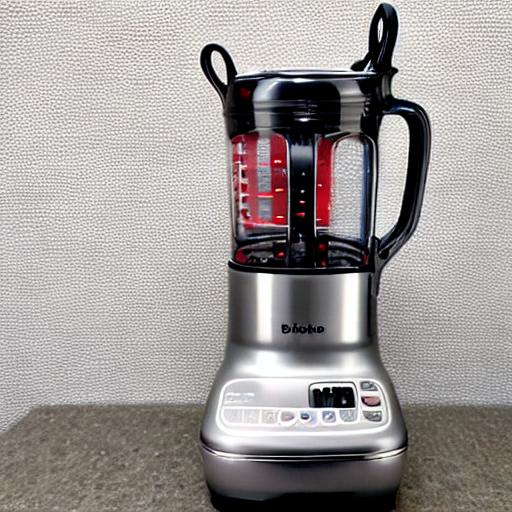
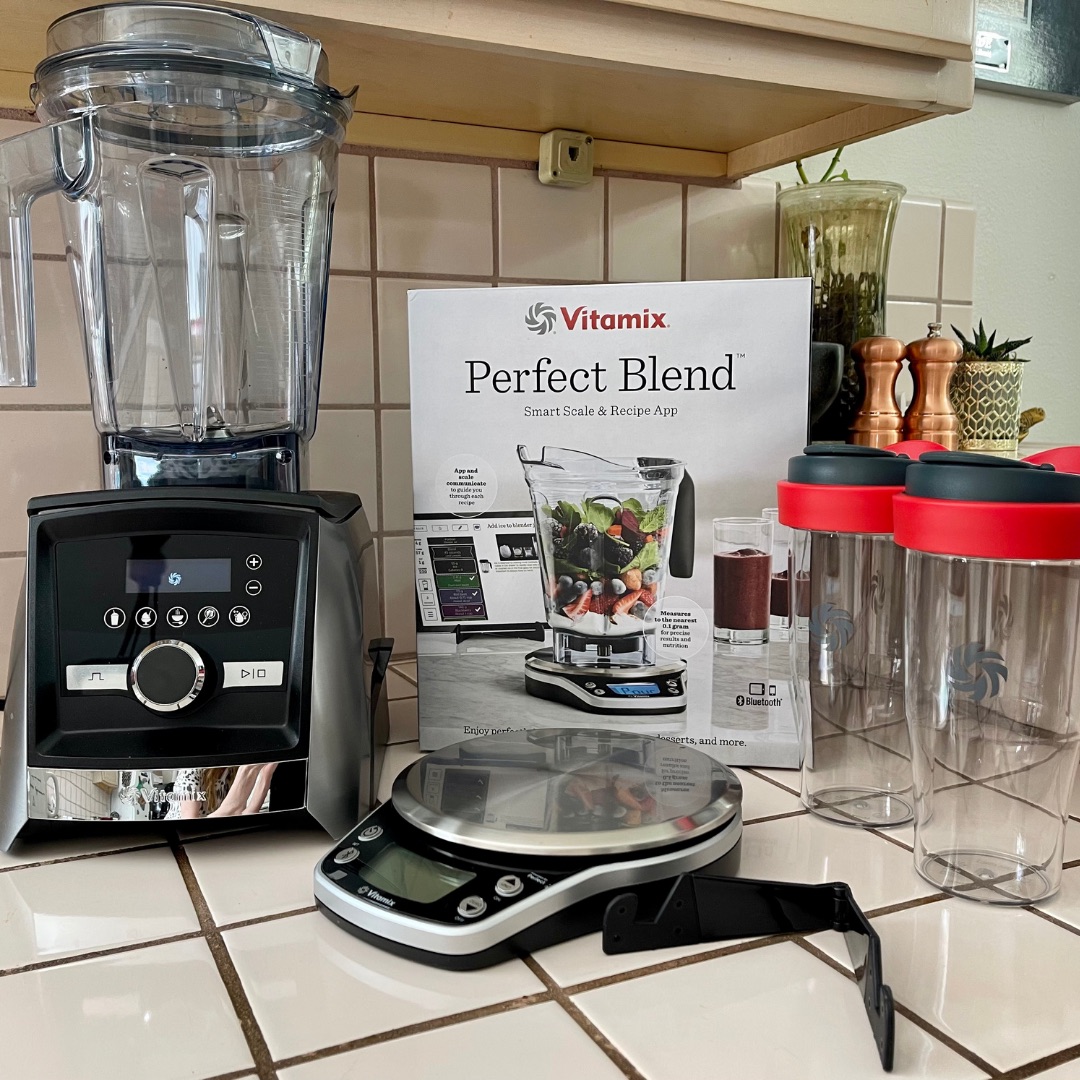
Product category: items_blender
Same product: no